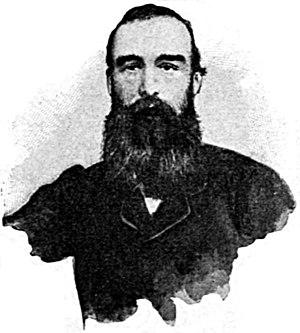
Antonio Mosto est un patriote italien.